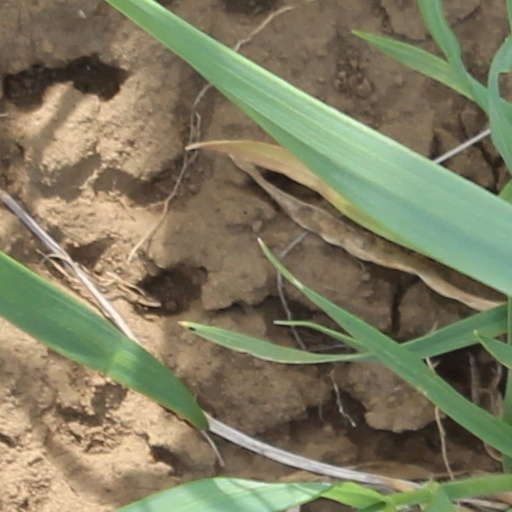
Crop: wheat